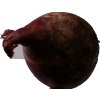
Label: red_onion